Zhang Gong (politician)

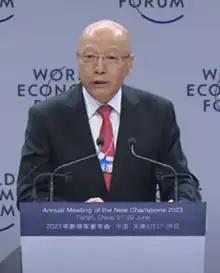
Speaking at the World Economic Forum's Annual Meeting of the New Champions 2023

Zhang Gong (born August 1961) is a Chinese politician who is the current mayor of Tianjin, in office since 31 May 2022. Previously he served as director of the State Administration for Market Regulation.